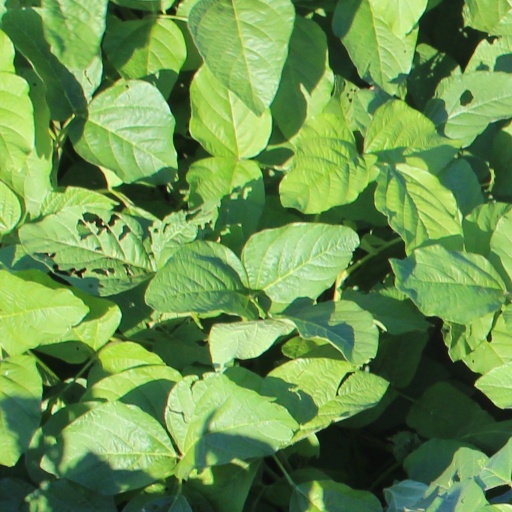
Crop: soybean